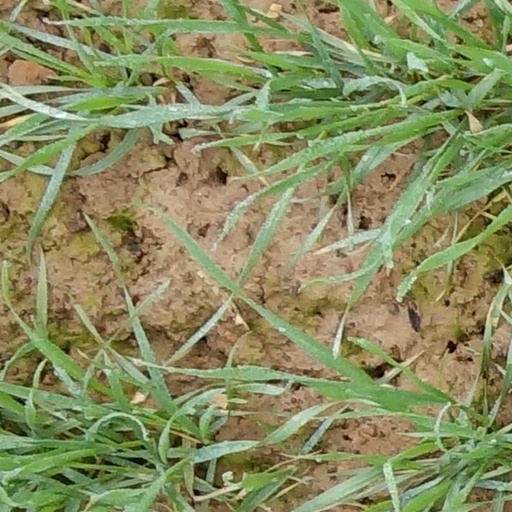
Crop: wheat